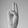
ASL letter: U